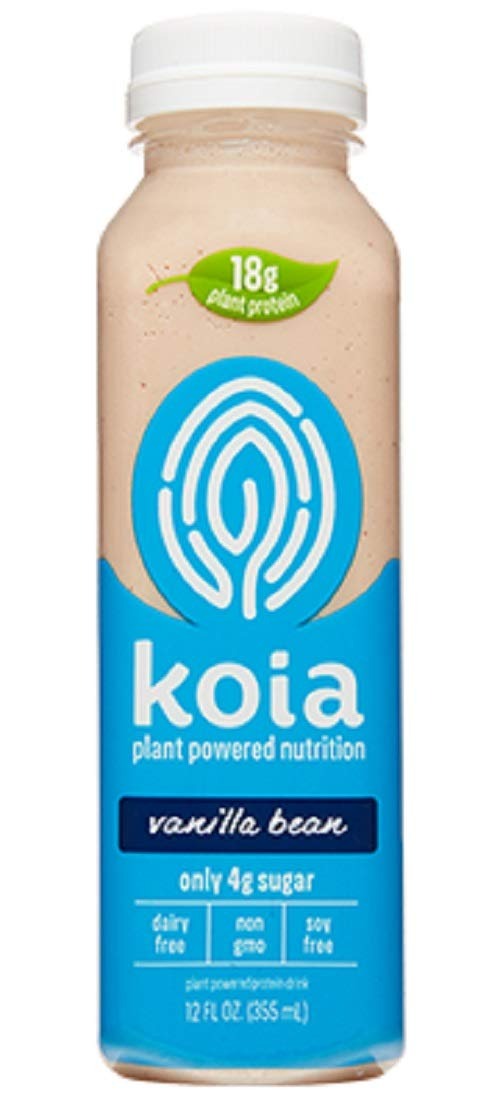
Item Name: Koia Plant Powered Nutrition Dairy Free Vanilla Bean Drink, 12 Ounce (pack Of 6)
Bullet Point 1: Pack of 6 12 fl oz bottles
Bullet Point 2: Low sugar
Bullet Point 3: High protein 18g plant protein per bottle
Bullet Point 4: Soy free
Bullet Point 5: Gluten free
Value: 72.0
Unit: Fl Oz

Price: 4.24